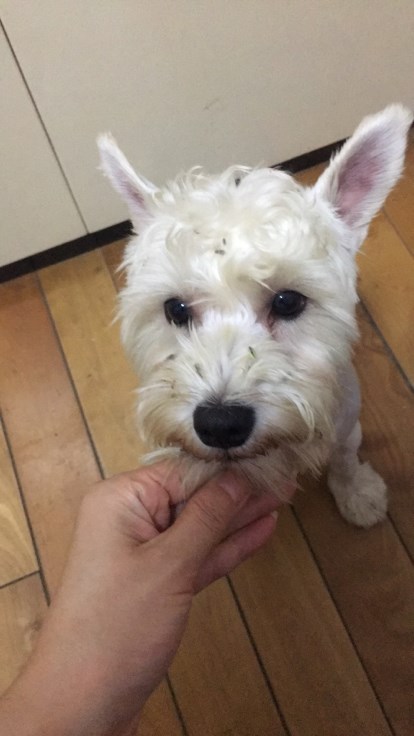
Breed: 2342-n000102-miniature_schnauzer